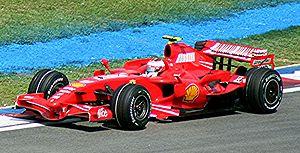
Le Grand Prix de Malaisie 2007, disputé sur le Circuit international de Sepang le 8 avril 2007 est la 770ᵉ course de l'histoire du championnat du monde de Formule 1 courue depuis 1950 et la seconde épreuve du championnat 2007.